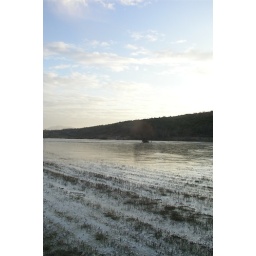
Winter lake in field near my willage. Frozen!